Career of Lionel Messi

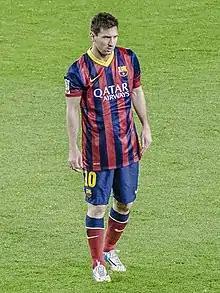
Messi during a game against Almería in 2014

In his first uninterrupted campaign, the 2008–09 season, he scored 38 goals in 51 games, contributing alongside Eto'o and winger Thierry Henry to a total of 100 goals in all competitions, a record at the time for the club. During his first season under Barcelona's new manager, former captain Pep Guardiola, Messi played mainly as a false winger. During the "Clásico" on 2 May 2009, however, he played for the first time as a false nine, assisting his side's first goal and scoring twice in an emphatic 6–2 victory, the team's greatest-ever score at Real Madrid's Santiago Bernabéu Stadium. Returning to the wing, he played his first final since breaking into the first team on 13 May, scoring once and assisting a second goal as Barcelona defeated Athletic Bilbao 4–1 at the Mestalla Stadium in the 2009 Copa del Rey final. With 23 league goals from Messi that season, Barcelona became La Liga champions three days later and achieved its fifth double.